Why We Have a Body

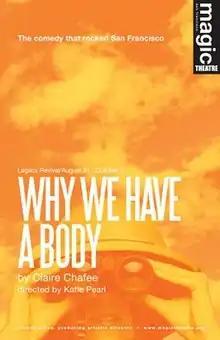
A poster for the re-release of "Why We Have a Body" at Magic Theatre

Why We Have a Body is the first play by Claire Chafee. It premiered in 1993 at the Magic Theatre in San Francisco, California, and was labeled a "lesbian play". It was then produced for Off-Broadway theatre and was staged in Canada and Australia. In 2011 it was revived at the Magic Theatre. Chafee received the George Oppenheimer Award for Best Emerging Playwright from "Newsday".